Freddy Mbemba

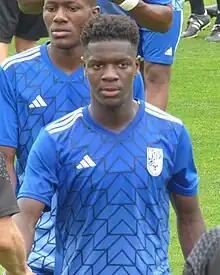
Mbemba in 2023

Freddy Situmona Mbemba (born 16 December 2002) is a Congolese professional footballer who plays as a winger for French club Versailles.